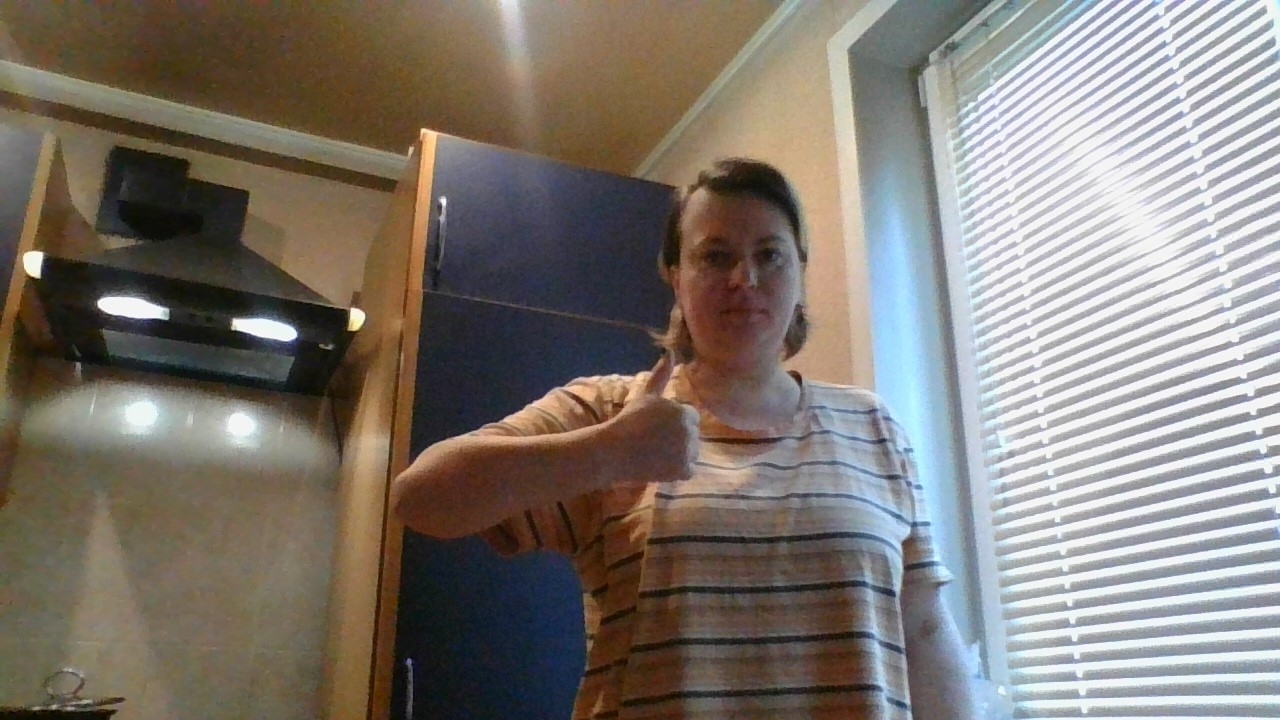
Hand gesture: like